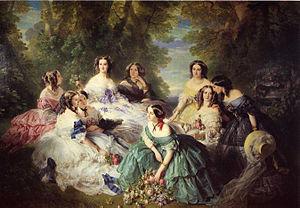
Portrait collectif avec l'impératrice Eugénie de Montijo, la baronne de Pierres, la princesse d'Essling, la vicomtesse de Lezay-Marnésia, la marquise de Montebello, la duchesse de Bassano, la baronne de Malaret, la marquise de Las Marismas et la marquise de Latour-Maubourg
Le château du Petit Trianon est un bâtiment situé dans le domaine du Petit Trianon, au sein du parc de Versailles, dans le département français des Yvelines, en région Île-de-France.
"Le domaine de Maubourg, à mi-chemin entre Saint-Étienne et Le Puy-en-Velay, sur la commune de Saint-Maurice-de-Lignon, est le berceau d'une importante baronnie diocésaine du Velay à partir du XVIᵉ siècle, qui englobait également le château de La Tour et Sainte-Sigolène. L'importance du site tient, entre autres, à ce qu'il se situait sur une voie reliant Retournac sur les bords de la Loire à Saint-Pierre-de-Bœuf sur les rives du Rhône. ""L'allée historique"" qui mène à l'entrée principale du château est une infime partie de cette ancienne voie.
Cet article est une liste des peintures de Franz Xaver Winterhalter. Winterhalter était un artiste allemand célèbre au XIXe siècle pour ses portraits de la royauté européenne. Ses œuvres font partie des collections des plus grands musées d'Europe et des États-Unis. Ses peintures véhiculent une atmosphère d'intimité, révélant une compréhension de l'esprit de la noblesse de l'époque, de son hédonisme, de son luxe et aussi de sa joie.
L'Impératrice Eugénie entourée de ses dames d'honneur est un tableau peint par Franz Xaver Winterhalter en 1855 conservé au château de Compiègne. Commandé par Eugénie de Montijo, il s'agit de l'une des peintures les plus célèbres du peintre allemand spécialiste des portraits.